Martin Nannestad Jørgensen

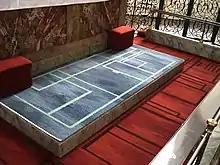
Altar Carpet in Trinitatis Church, Copenhagen, Denmark, 2005

Jørgensen has designed and produced vestments, floor coverings, and antependia for e.g. Trinitatis Church in Copenhagen, Rungsted Church, and St. Clemens' Church in Randers.